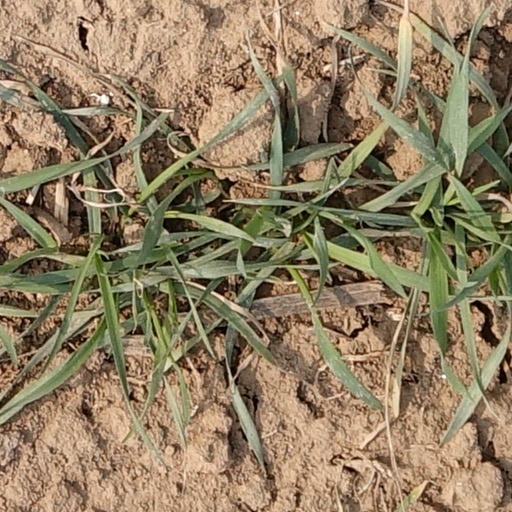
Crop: wheat